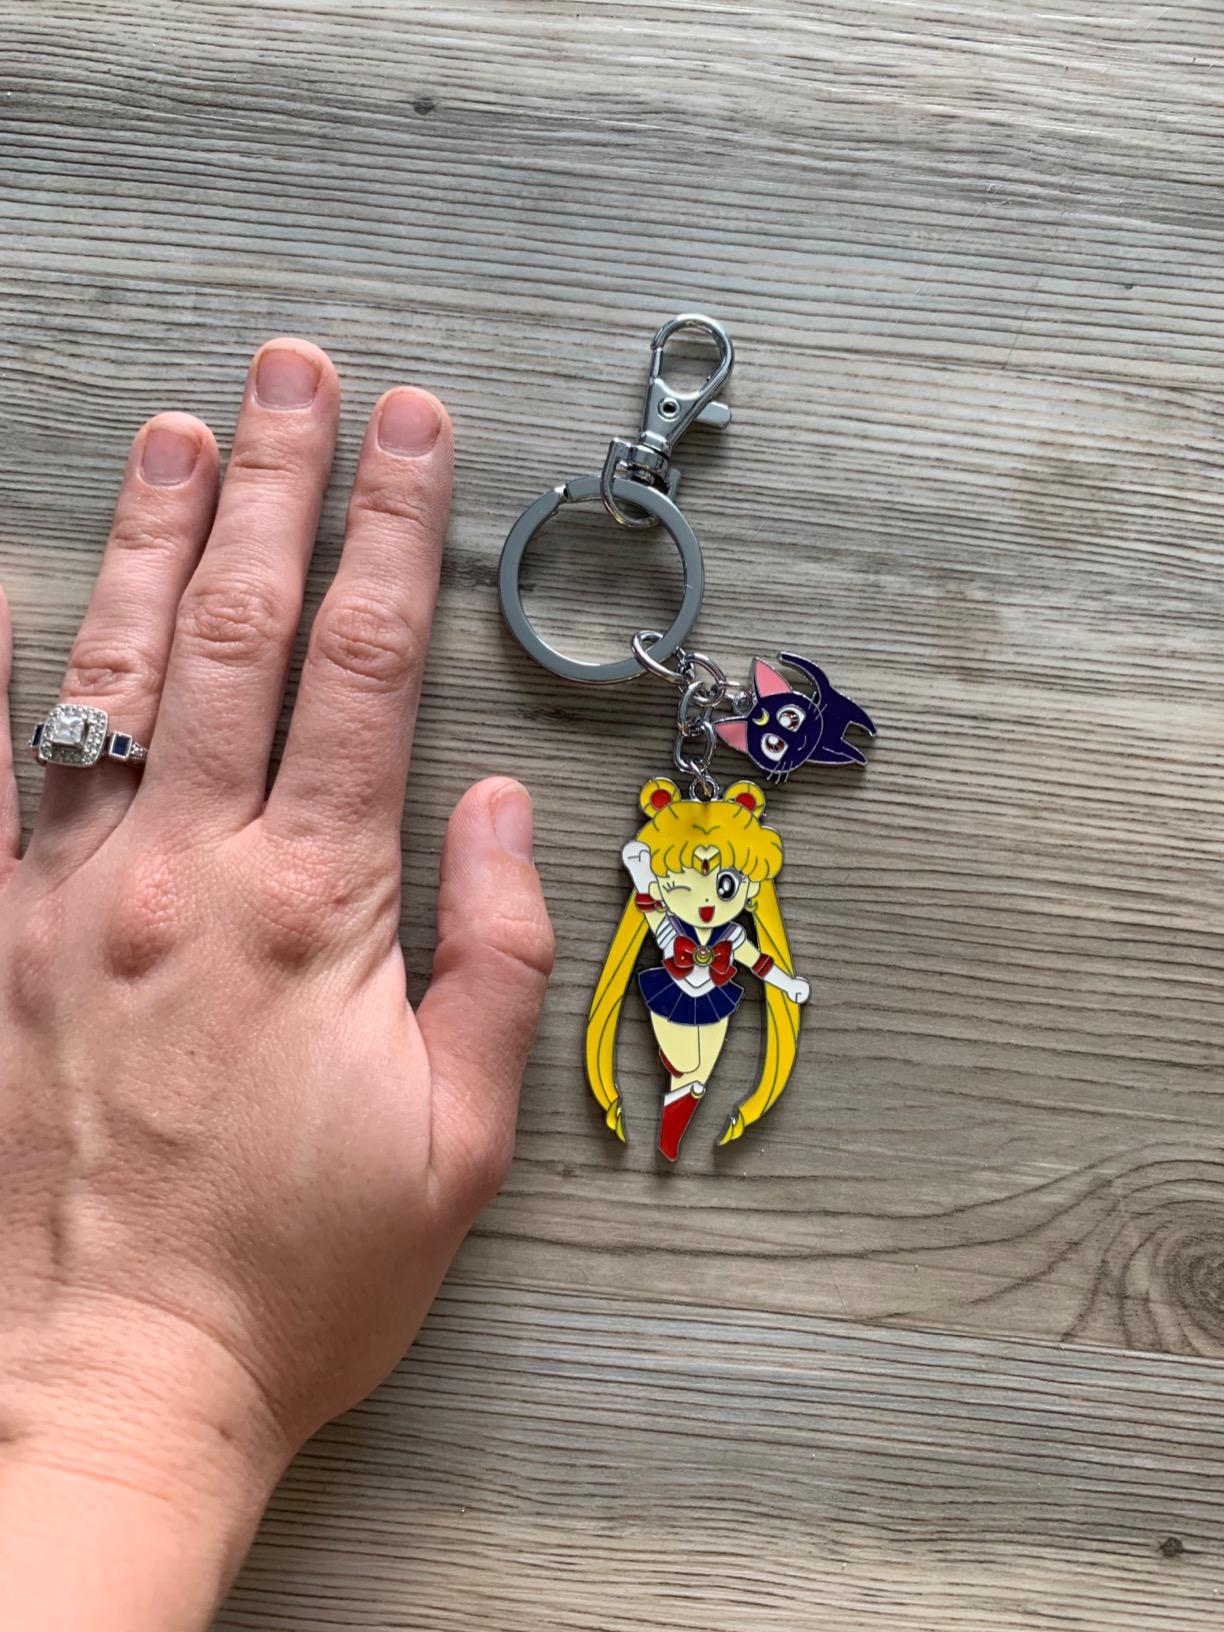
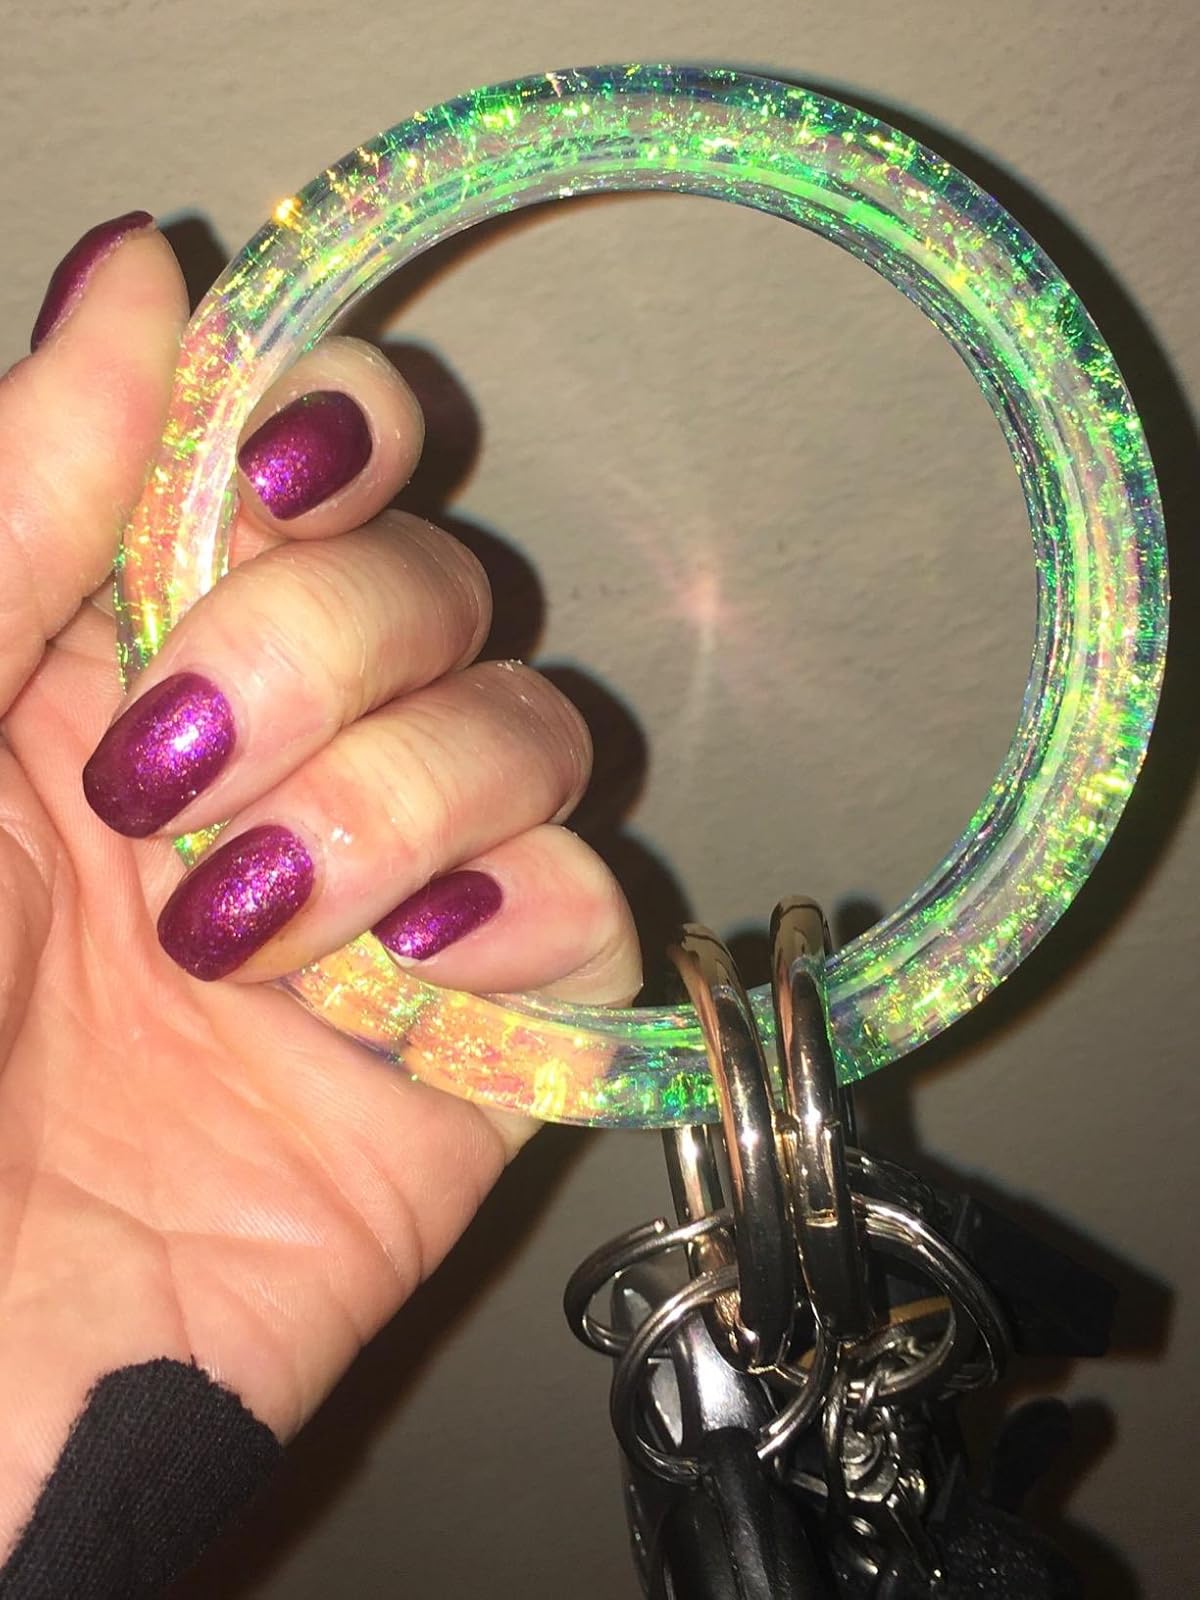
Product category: accessories_keychain
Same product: no